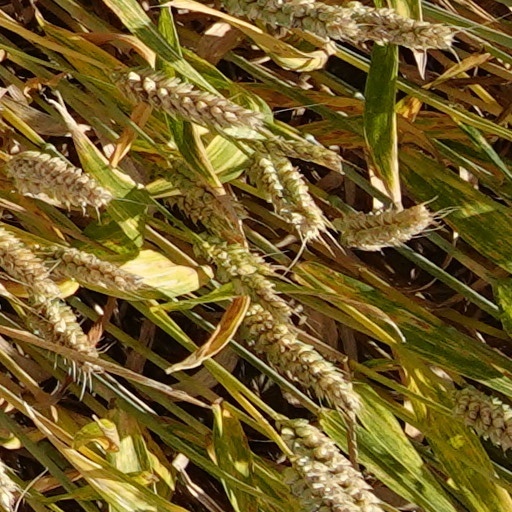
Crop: wheat